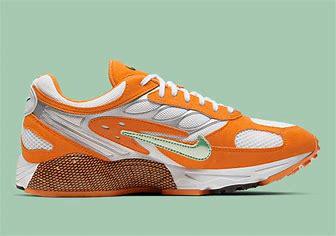
Brand: Nike
Model: Air Ghost Racer